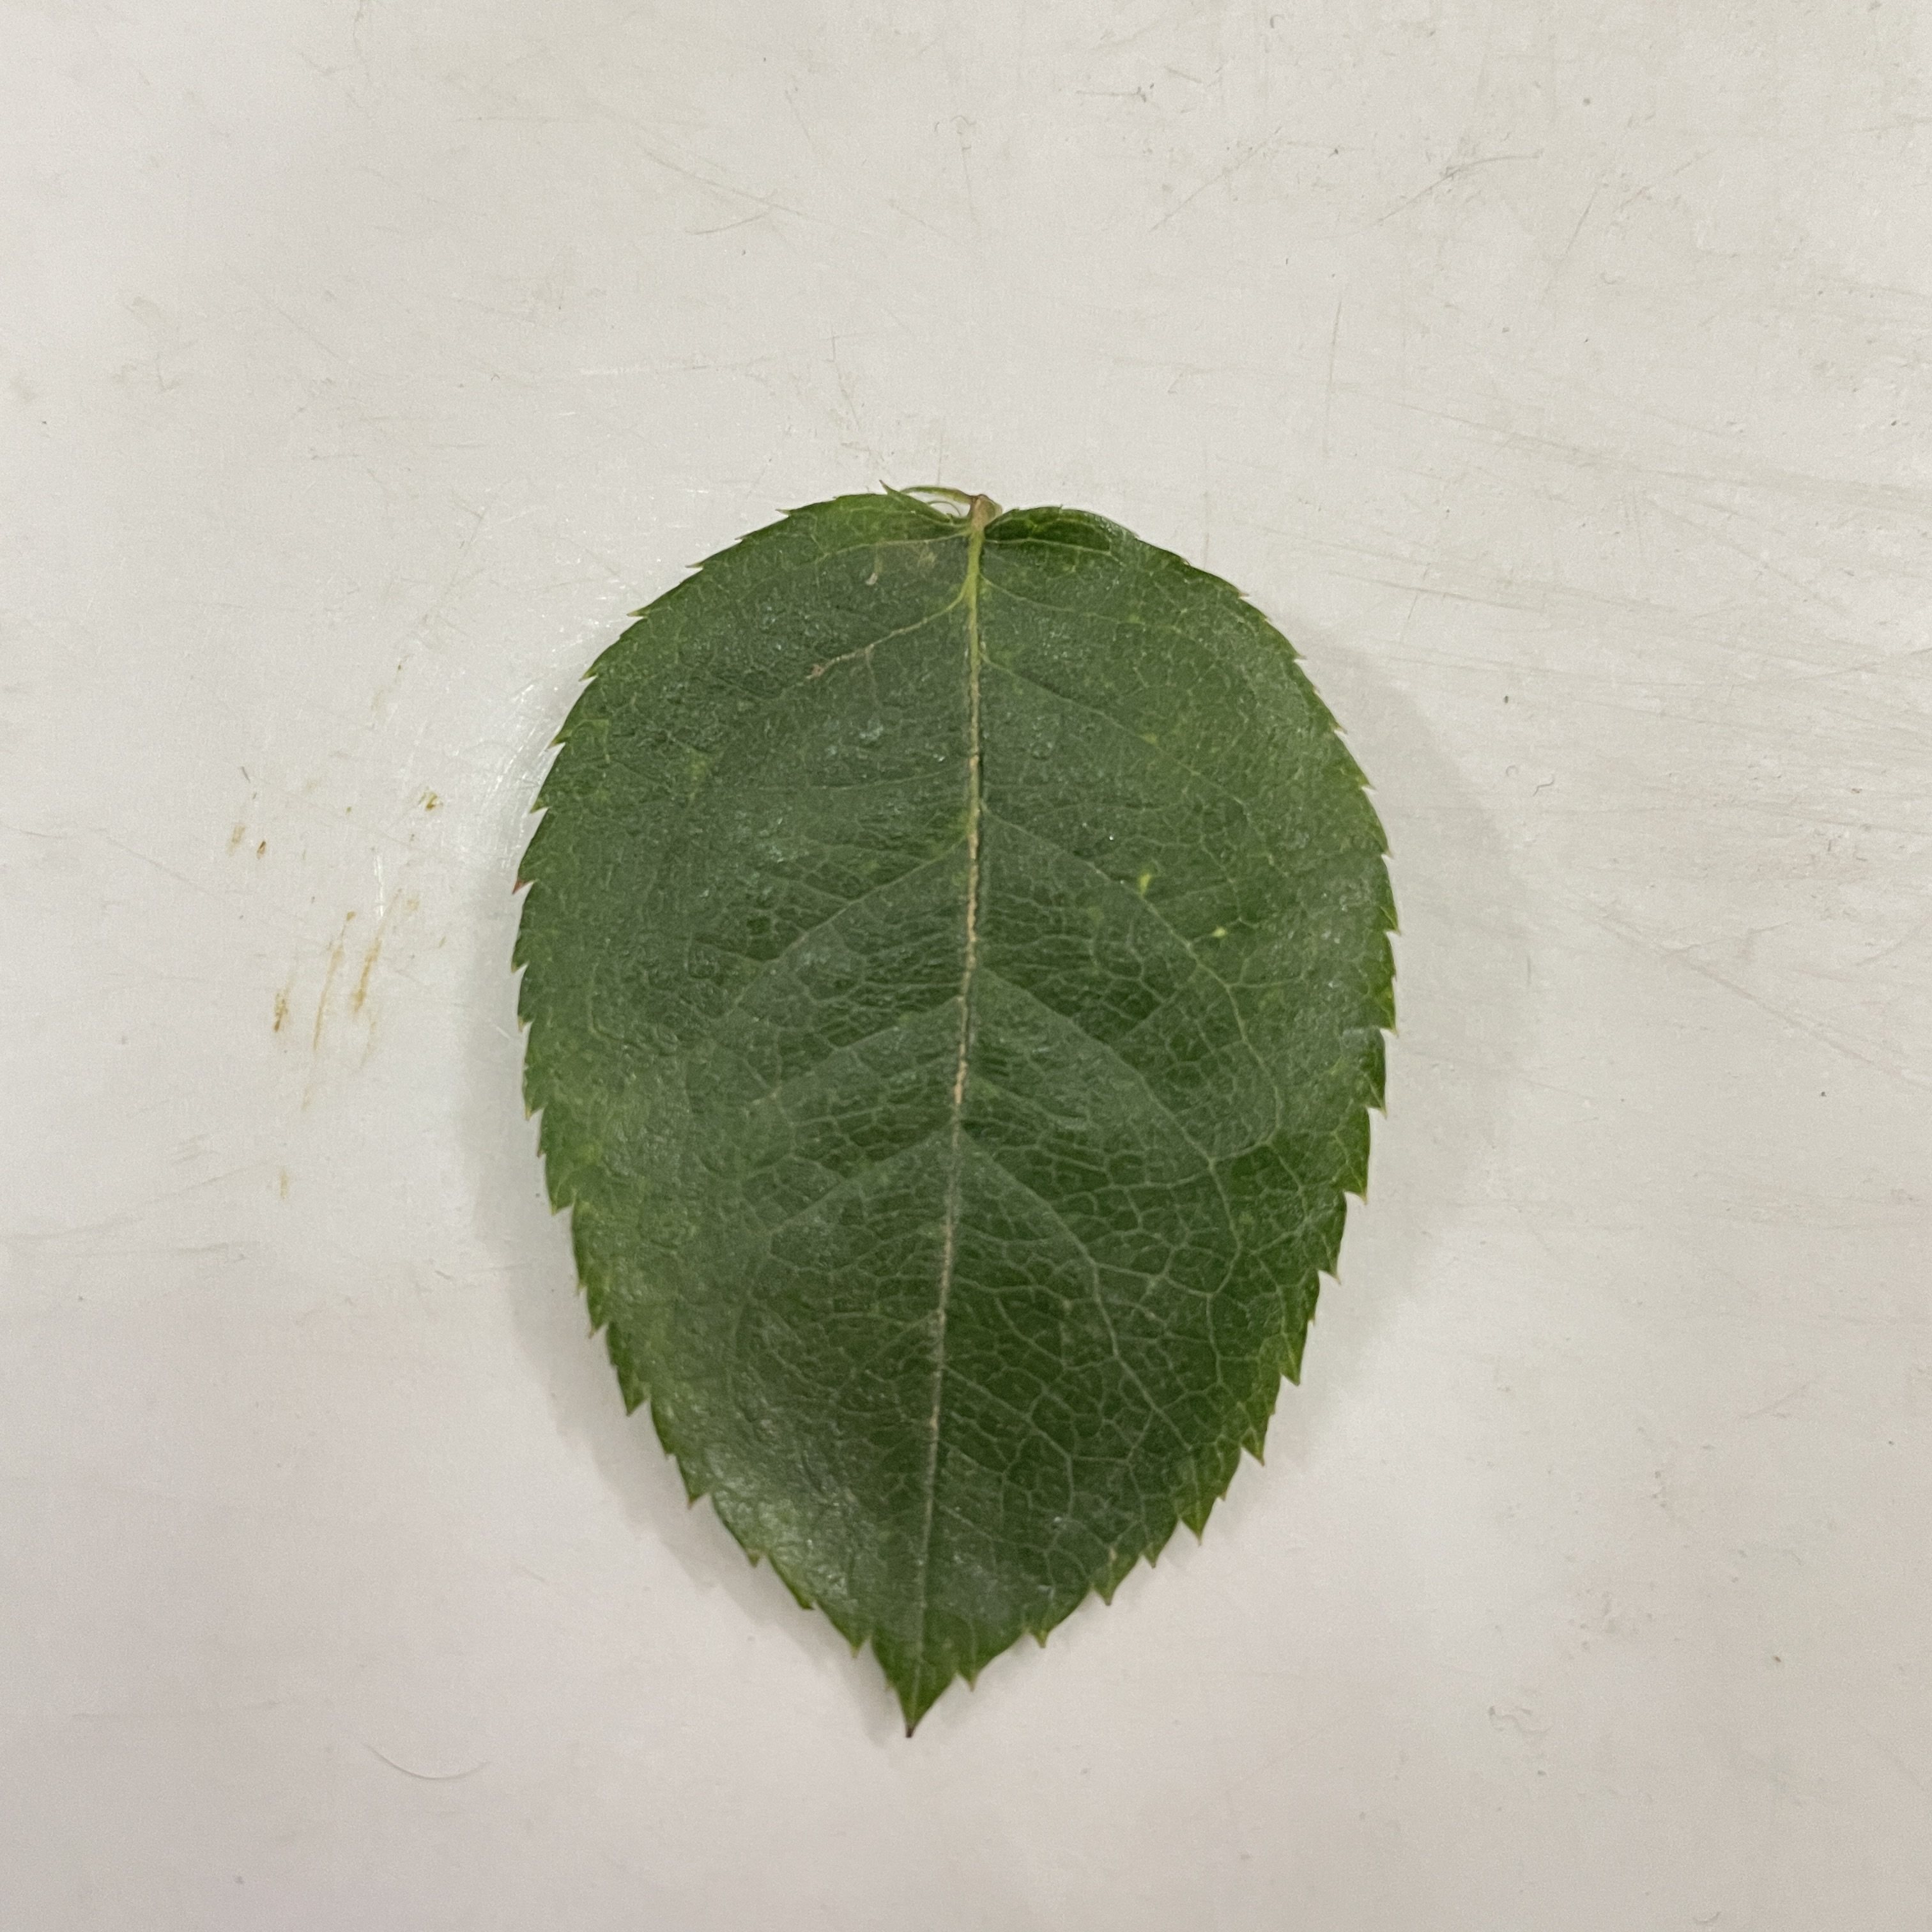
Label: Healthy Leaf